Jonathan Z. Smith

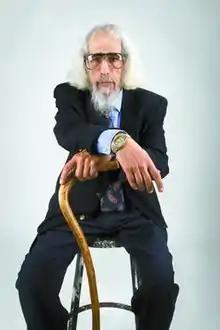
Smith,

Jonathan Zittell Smith (November 21, 1938 – December 30, 2017), also known as J. Z. Smith, was an American historian of religions. He was based at the University of Chicago for most of his career. His research included work on such diverse topics as Christian origins, the theory of ritual, Hellenistic religions, Māori cults in the 19th century, and the mass suicide in Jonestown, Guyana, as well as methodological studies on such common scholarly tools as description, comparison, and interpretation. An essayist, his works include "Map Is Not Territory, Imagining Religion: From Babylon to Jonestown," "To Take Place: Toward Theory in Ritual," "Drudgery Divine: On the Comparison of Early Christianities and the Religions of Late Antiquity," "Relating Religion: Essays in the Study of Religion," and a collection of his writings on pedagogy, "On Teaching Religion".